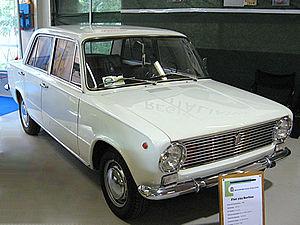
La Fiat 124 est une des voitures les plus connues et appréciée de la production FIAT des années 1960.
Pirin-Fiat est une marque commerciale automobile bulgare. Elle fut créée en 1966 pour une durée contractuelle initiale de cinq ans. Elle cessa toute activité en 1971.